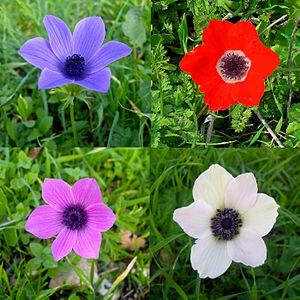
Les anémones sont des plantes à fleurs de la famille des Renonculacées qui poussent dans les zones tempérées des deux hémisphères. L'anémone des fleuristes est appréciée et sélectionnée par les horticulteurs pour ses fleurs aux couleurs vives, notamment sous le nom d'anémone de Caen et sa forme améliorée par l'agronomie, la tétranémone.
L'anémone couronnée ou anémone coronaire est une espèce de plantes herbacées vivace de la famille des Renonculacées répandues sur les pelouses, champs, oliveraies, vignes ou cultures à l’abandon des zones basophiles méditerranéennes.